Leandro Damião

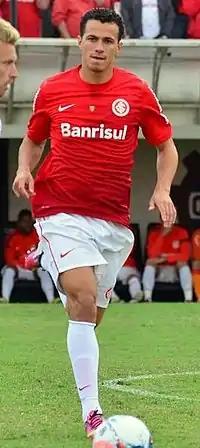
Damião playing for Internacional in 2013

Leandro Damião da Silva dos Santos (born 22 July 1989), known as Leandro Damião or simply Damião, is a Brazilian professional footballer who plays as a striker for Coritiba. He has been capped at international level by Brazil.